County Dublin

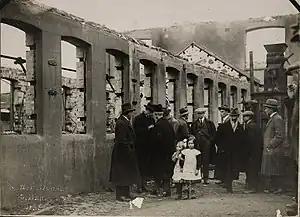
Burnt out buildings following the Sack of Balbriggan, September 1920

After decades of political unrest, Ireland appeared to be on the brink of civil war as a result of the Home Rule Crisis. Despite being the centre of Irish unionism outside of Ulster, Dublin was overwhelmingly in favour of Home Rule. Unionist parties had performed poorly in the county since the 1870s, leading contemporary historian W. E. H. Lecky to conclude that "Ulster unionism is the only form of Irish unionism that is likely to count as a serious political force". Unlike their counterparts in the north, "southern unionists" were a clear minority in the rest of Ireland, and as such were much more willing to co-operate with the Irish Parliamentary Party (IPP) to avoid partition. Following the Anglo-Irish Treaty, Belfast unionist Dawson Bates decried the "effusive professions of loyalty and confidence in the Provisional Government" that was displayed by former unionists in the new Irish Free State.